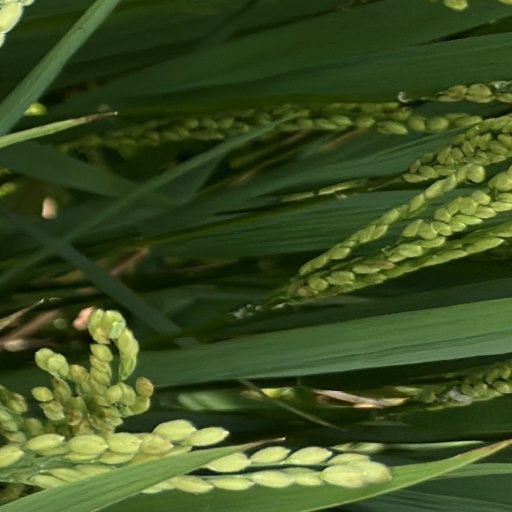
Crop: rice